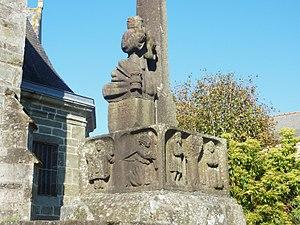
Lopérec
Lopérec [lɔpeʁɛk] est une commune française du département du Finistère, dans la région Bretagne, en France. La commune fait partie du parc naturel régional d'Armorique.